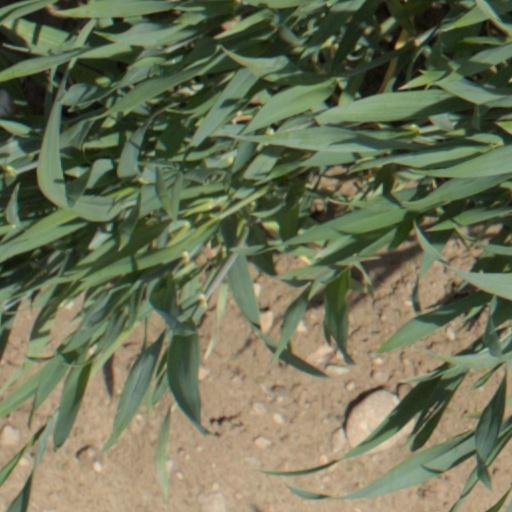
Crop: wheat